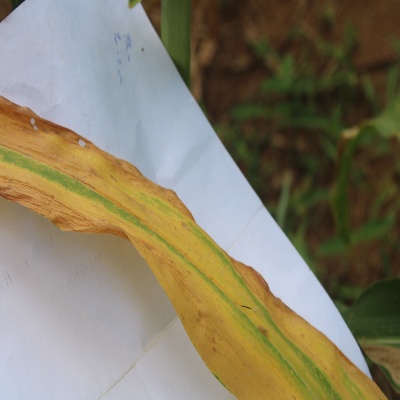
Crop: Maize
Condition: leaf blight